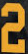
Number: 2